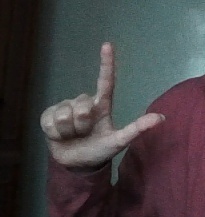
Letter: laam